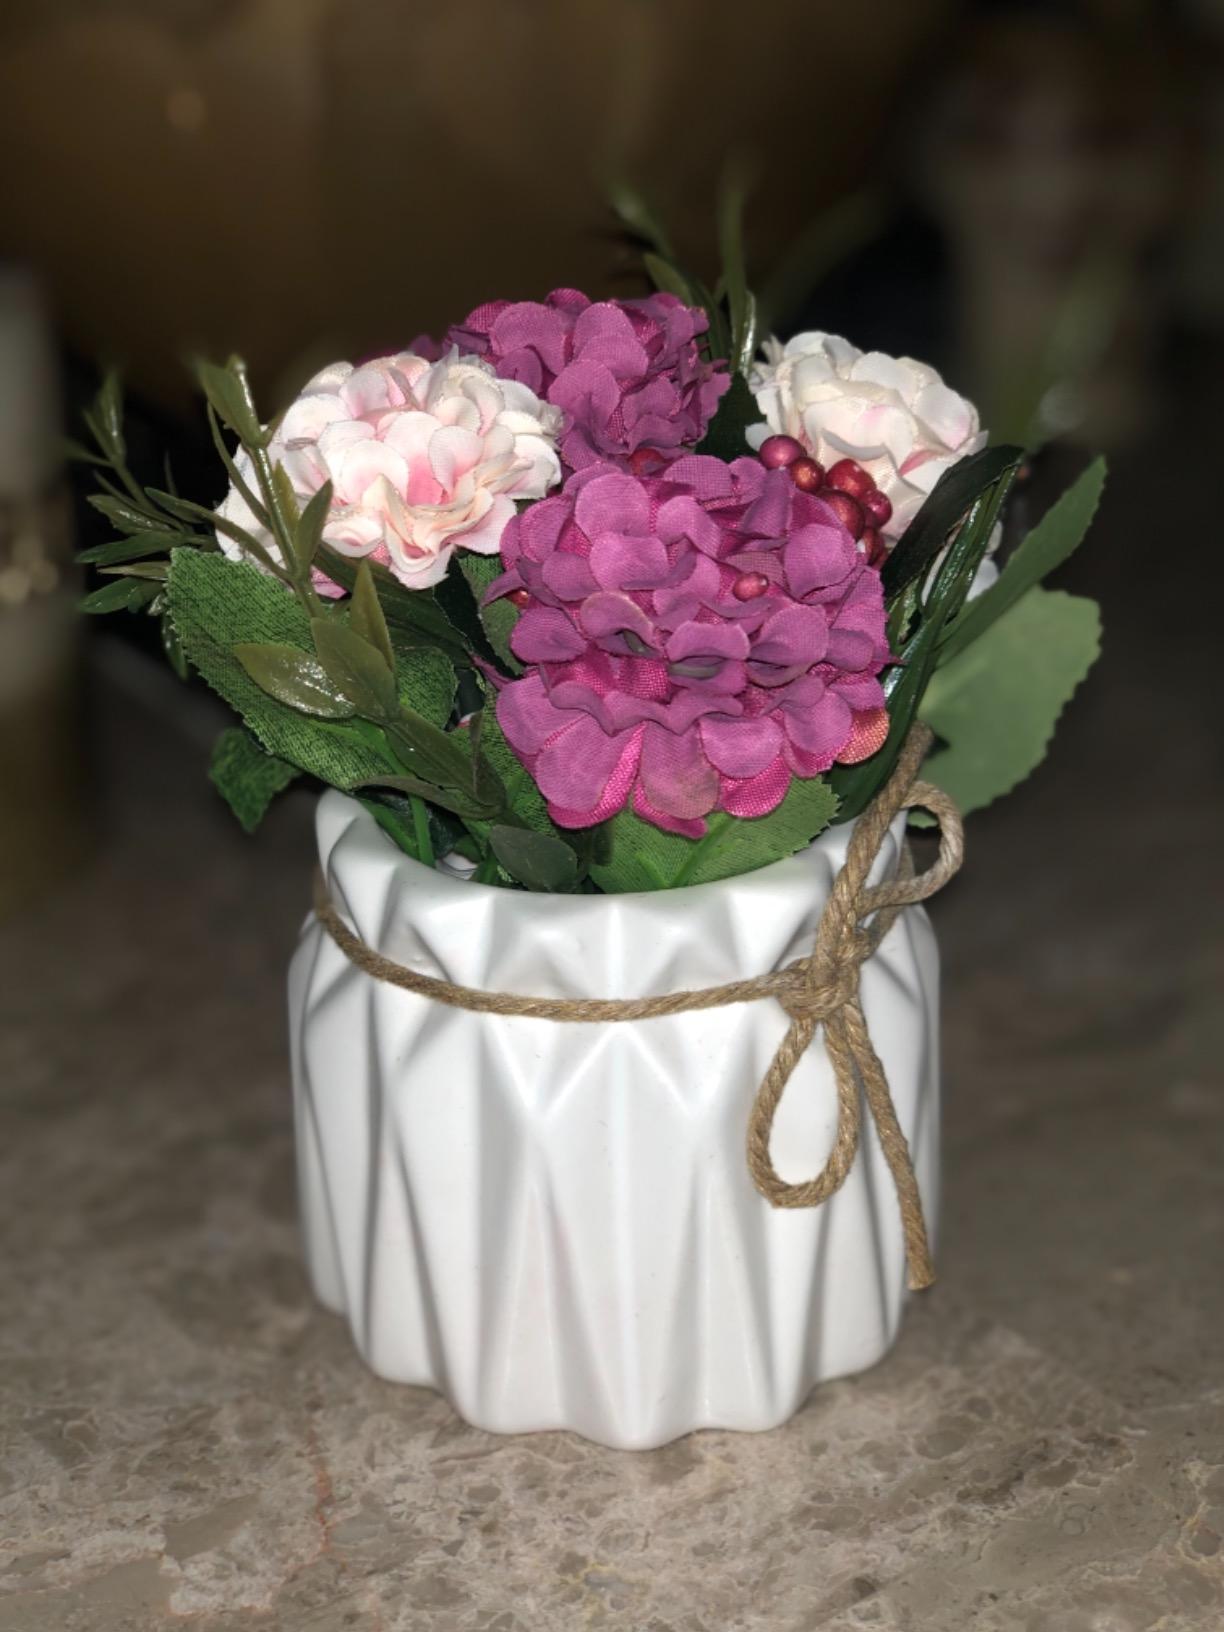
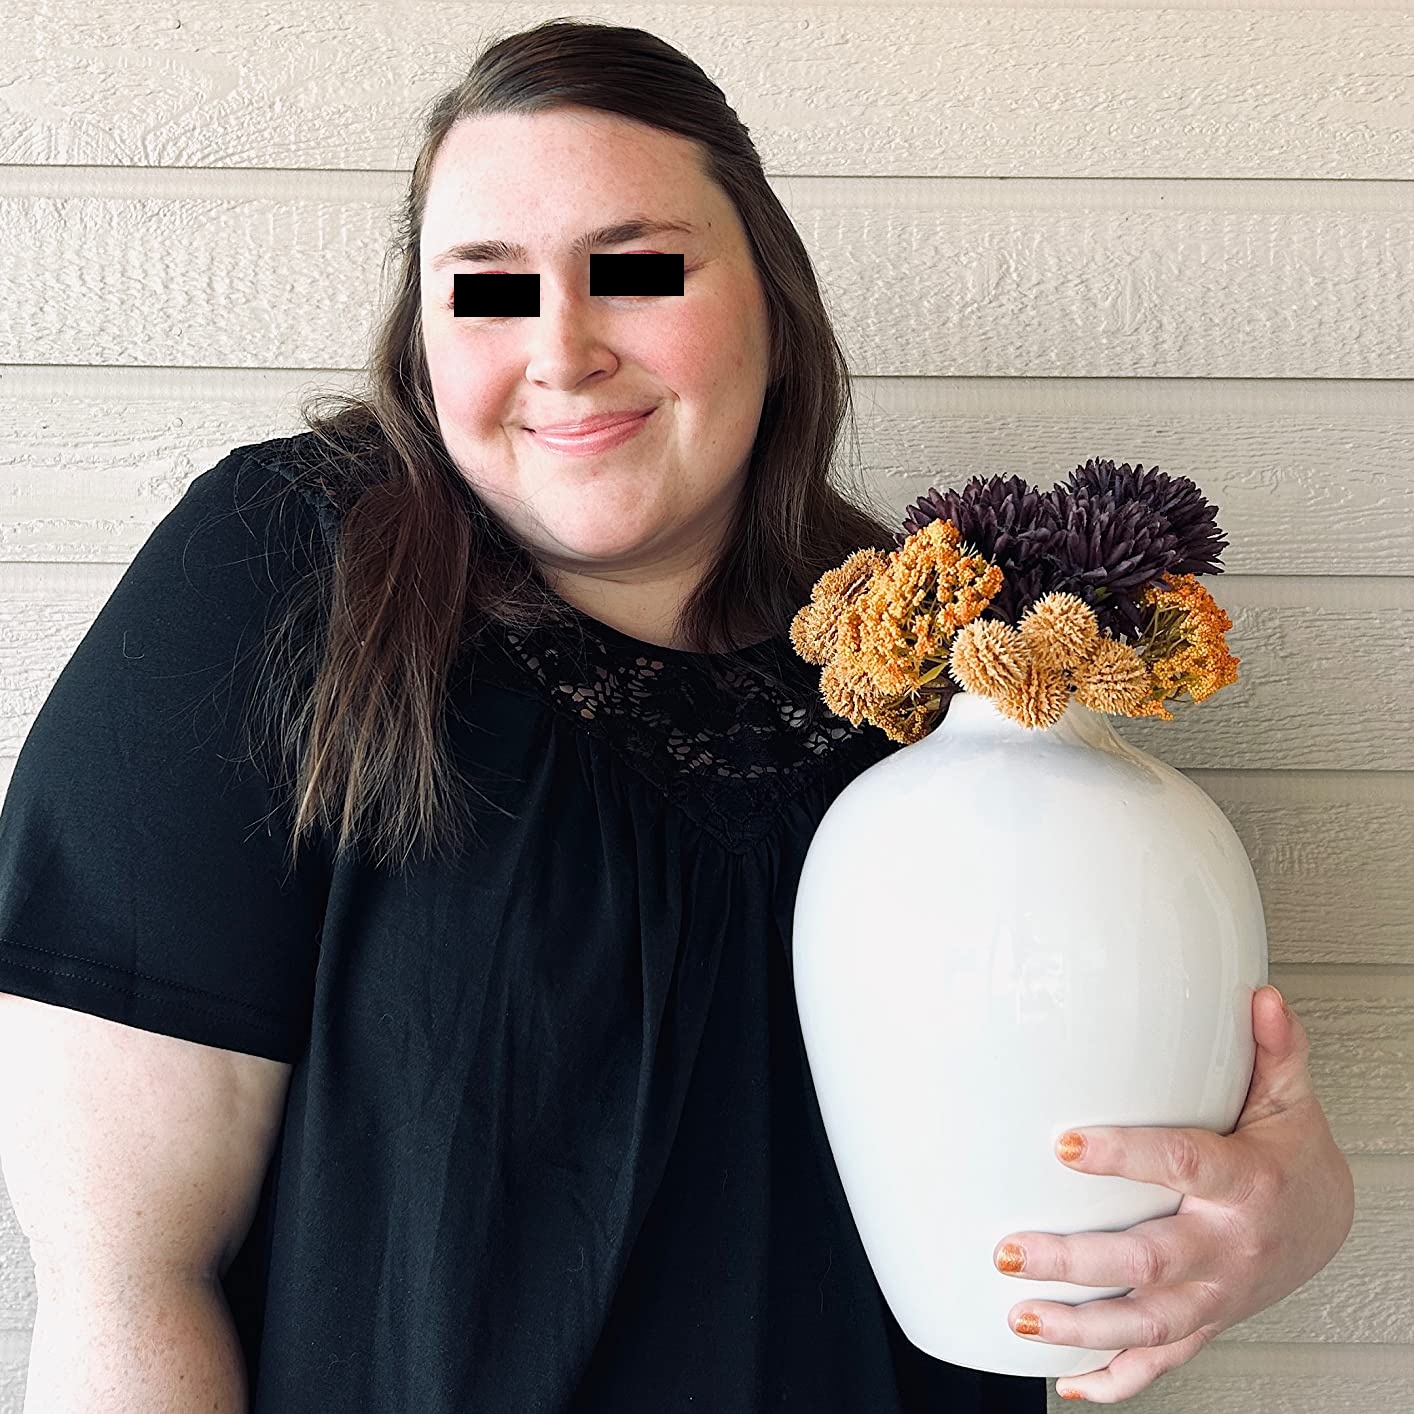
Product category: vase
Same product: no